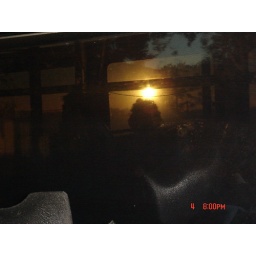
i took a pic. of the window in a bus and it happend to look cool